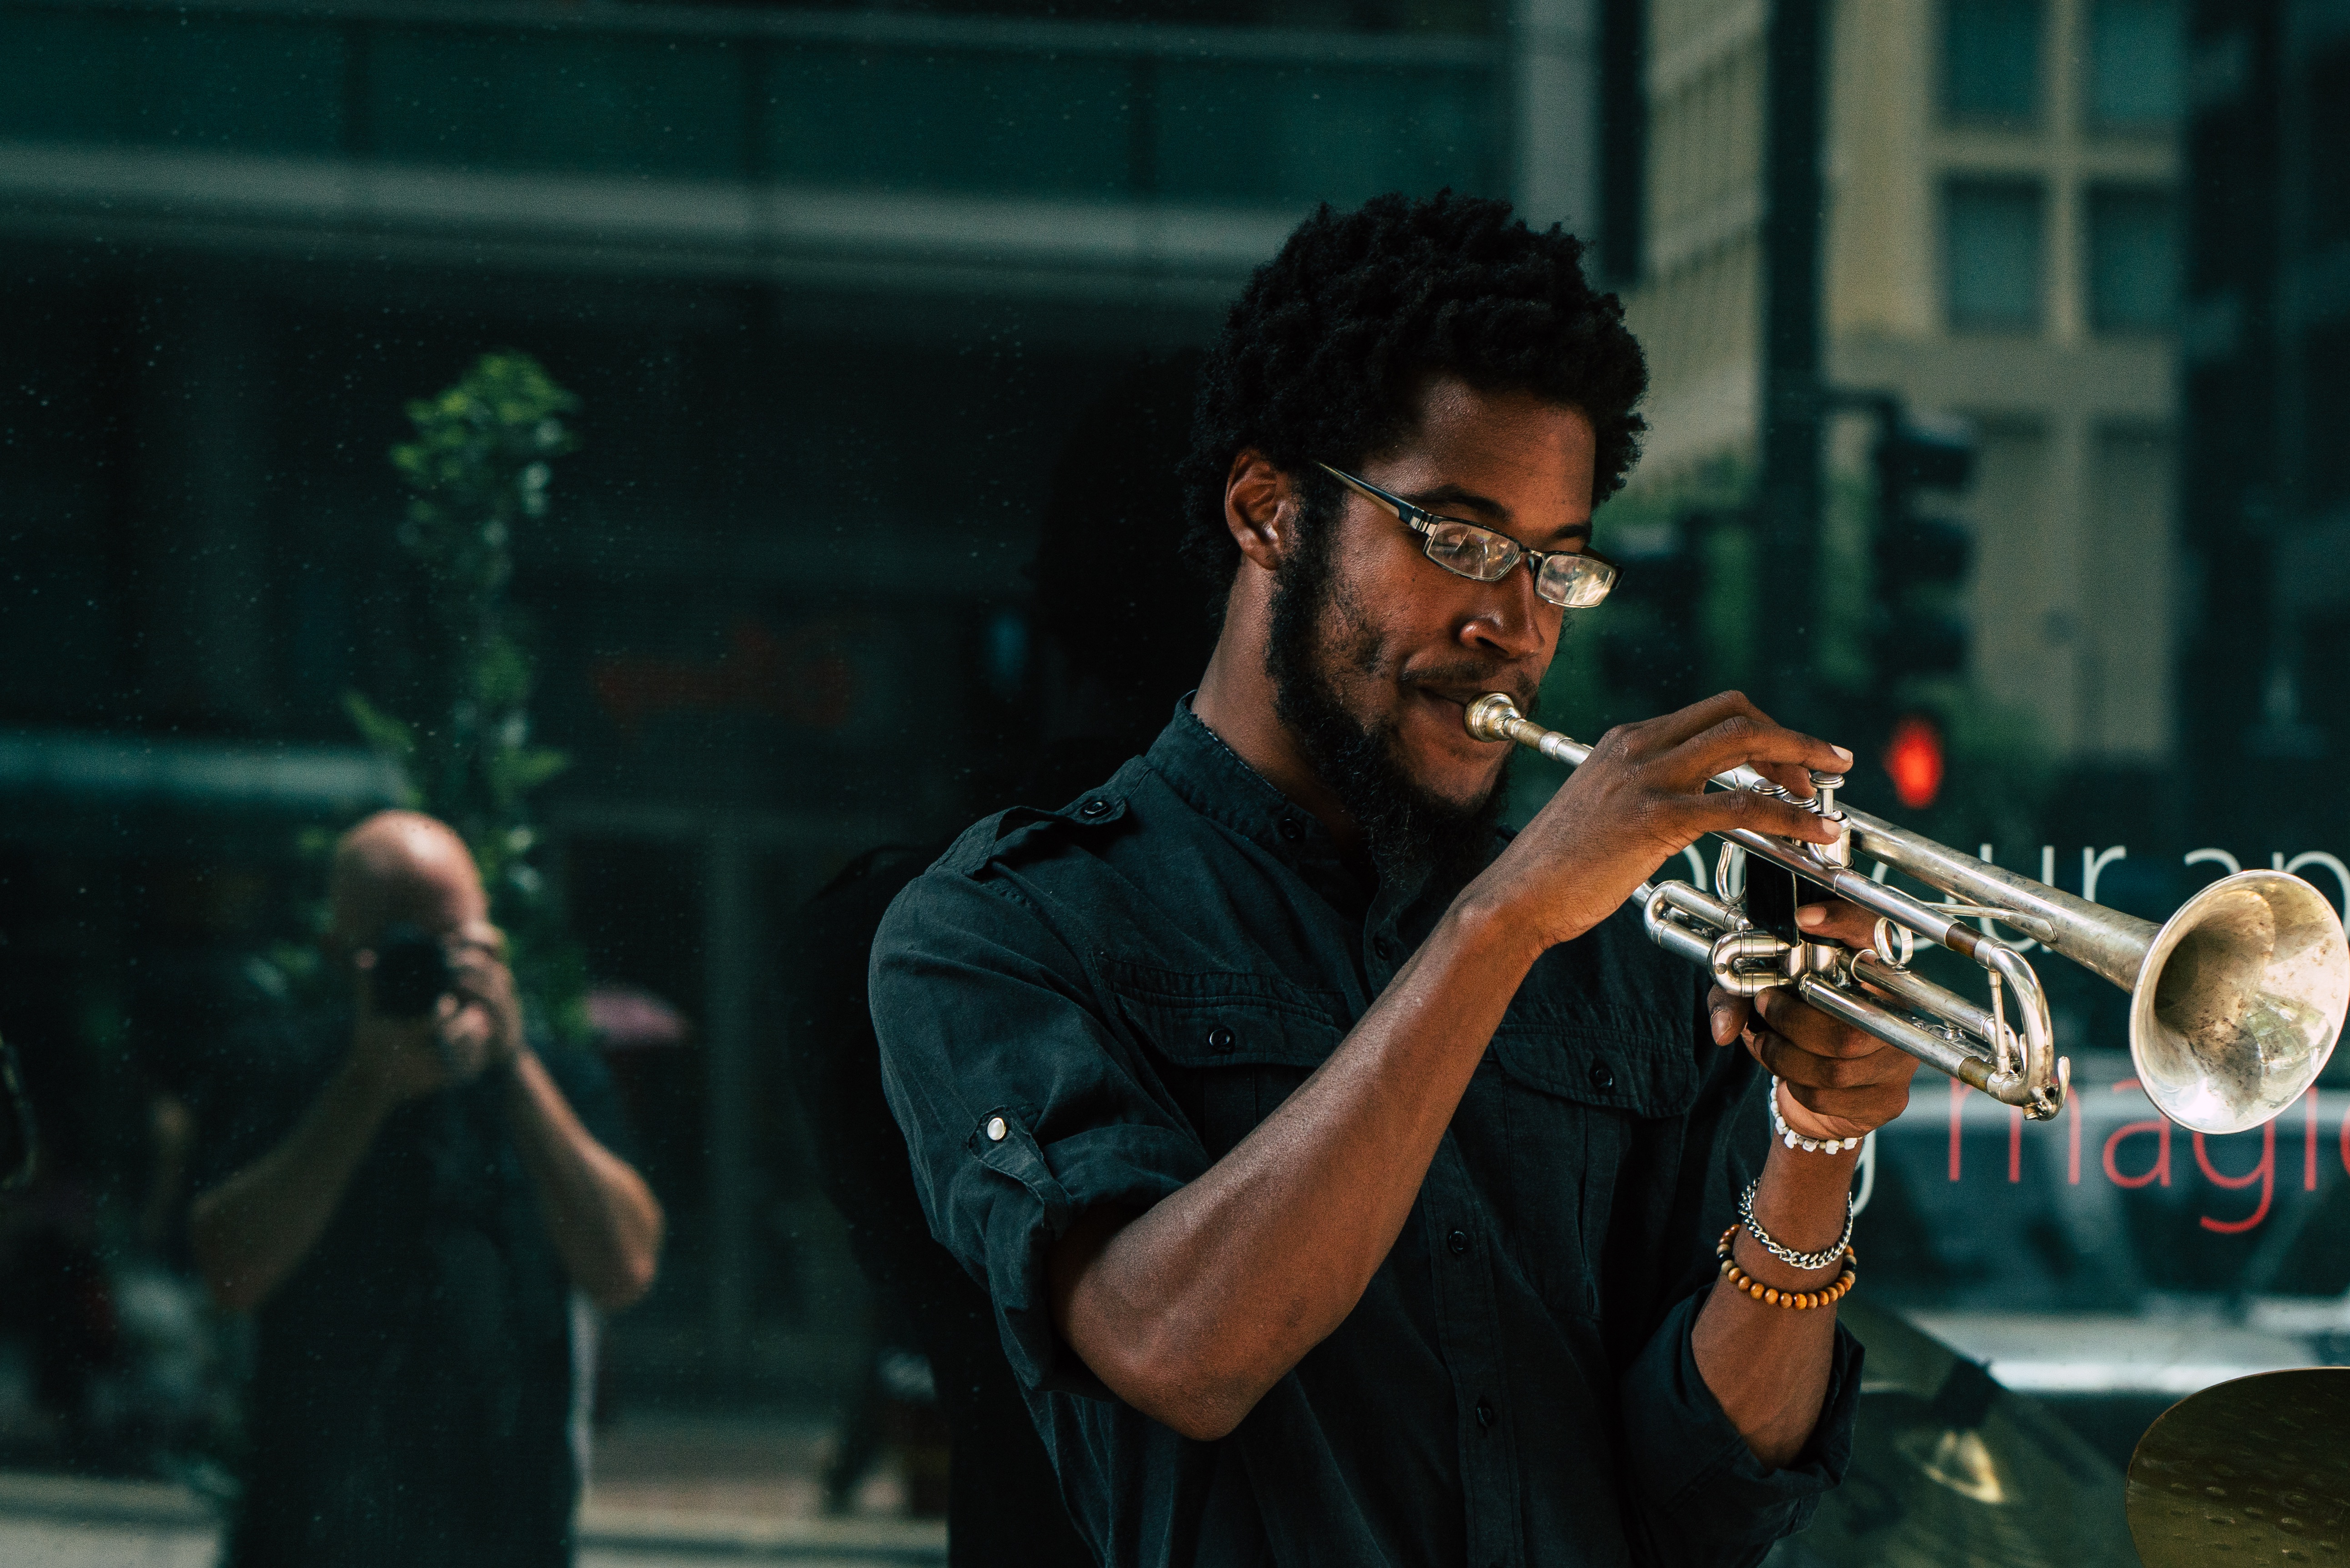
music, concert, musician, performance art, performance, singing, guitarist, trumpet, entertainment